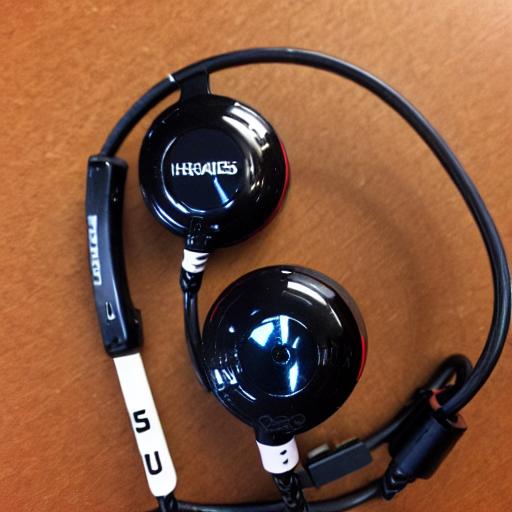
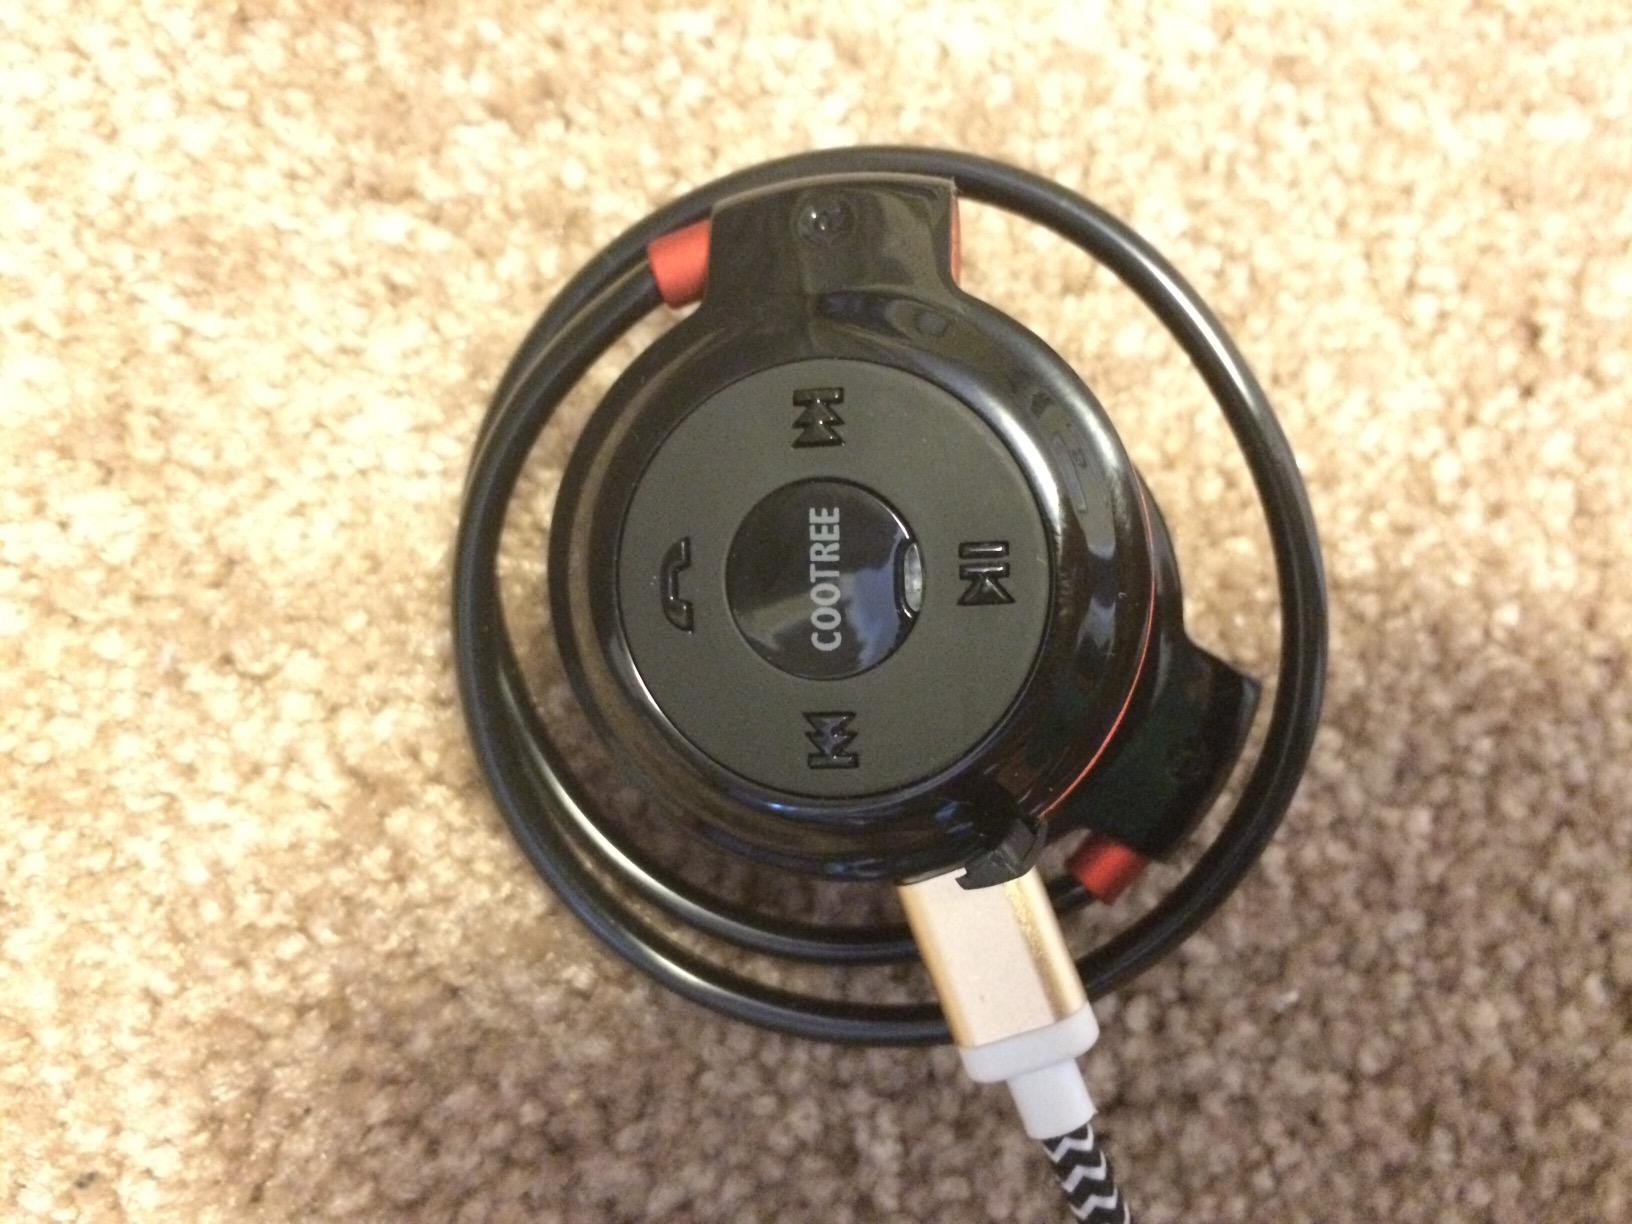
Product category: headphones
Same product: no